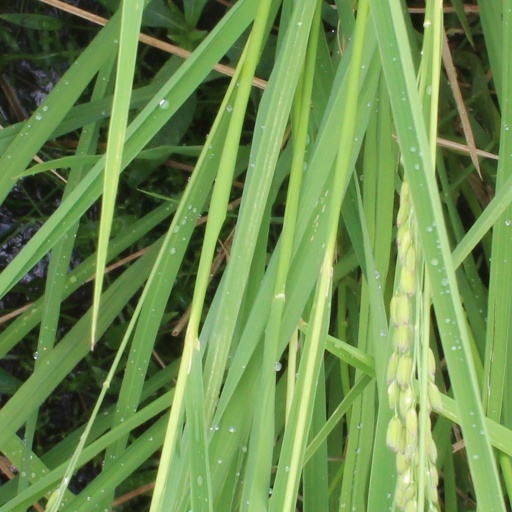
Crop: rice